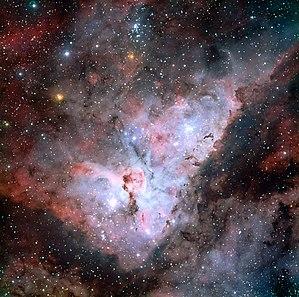
Le Catalogue Caldwell est un catalogue astronomique regroupant 109 amas stellaires, nébuleuses et galaxies pour aider les astronomes amateurs dans leurs observations. La liste a été compilée par Sir Patrick Moore Caldwell, mieux connu sous le nom Patrick Moore, pour compléter le Catalogue Messier. Celui-ci a rapidement dressé une liste de 109 objets et l'a ensuite publiée dans Sky & Telescope en décembre 1995.